Les Plus Beaux Villages de France

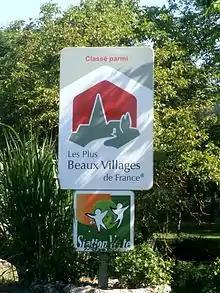
Road sign in Montrésor

The idea of an association to gather the most beautiful villages of France was born in Collonges-la-Rouge, Corrèze in 1981. Charles Ceyrac, mayor of the village, was inspired by a "Reader's Digest" book entitled which included pictures of Collonges. He decided to launch an association that would unite villages to give them a public face and revitalise their economies. He wrote to the mayors of one hundred villages included in the book, advising them of his plans. Sixty-six mayors responded and the association was officially founded on 6 March 1982 at Salers, Cantal.